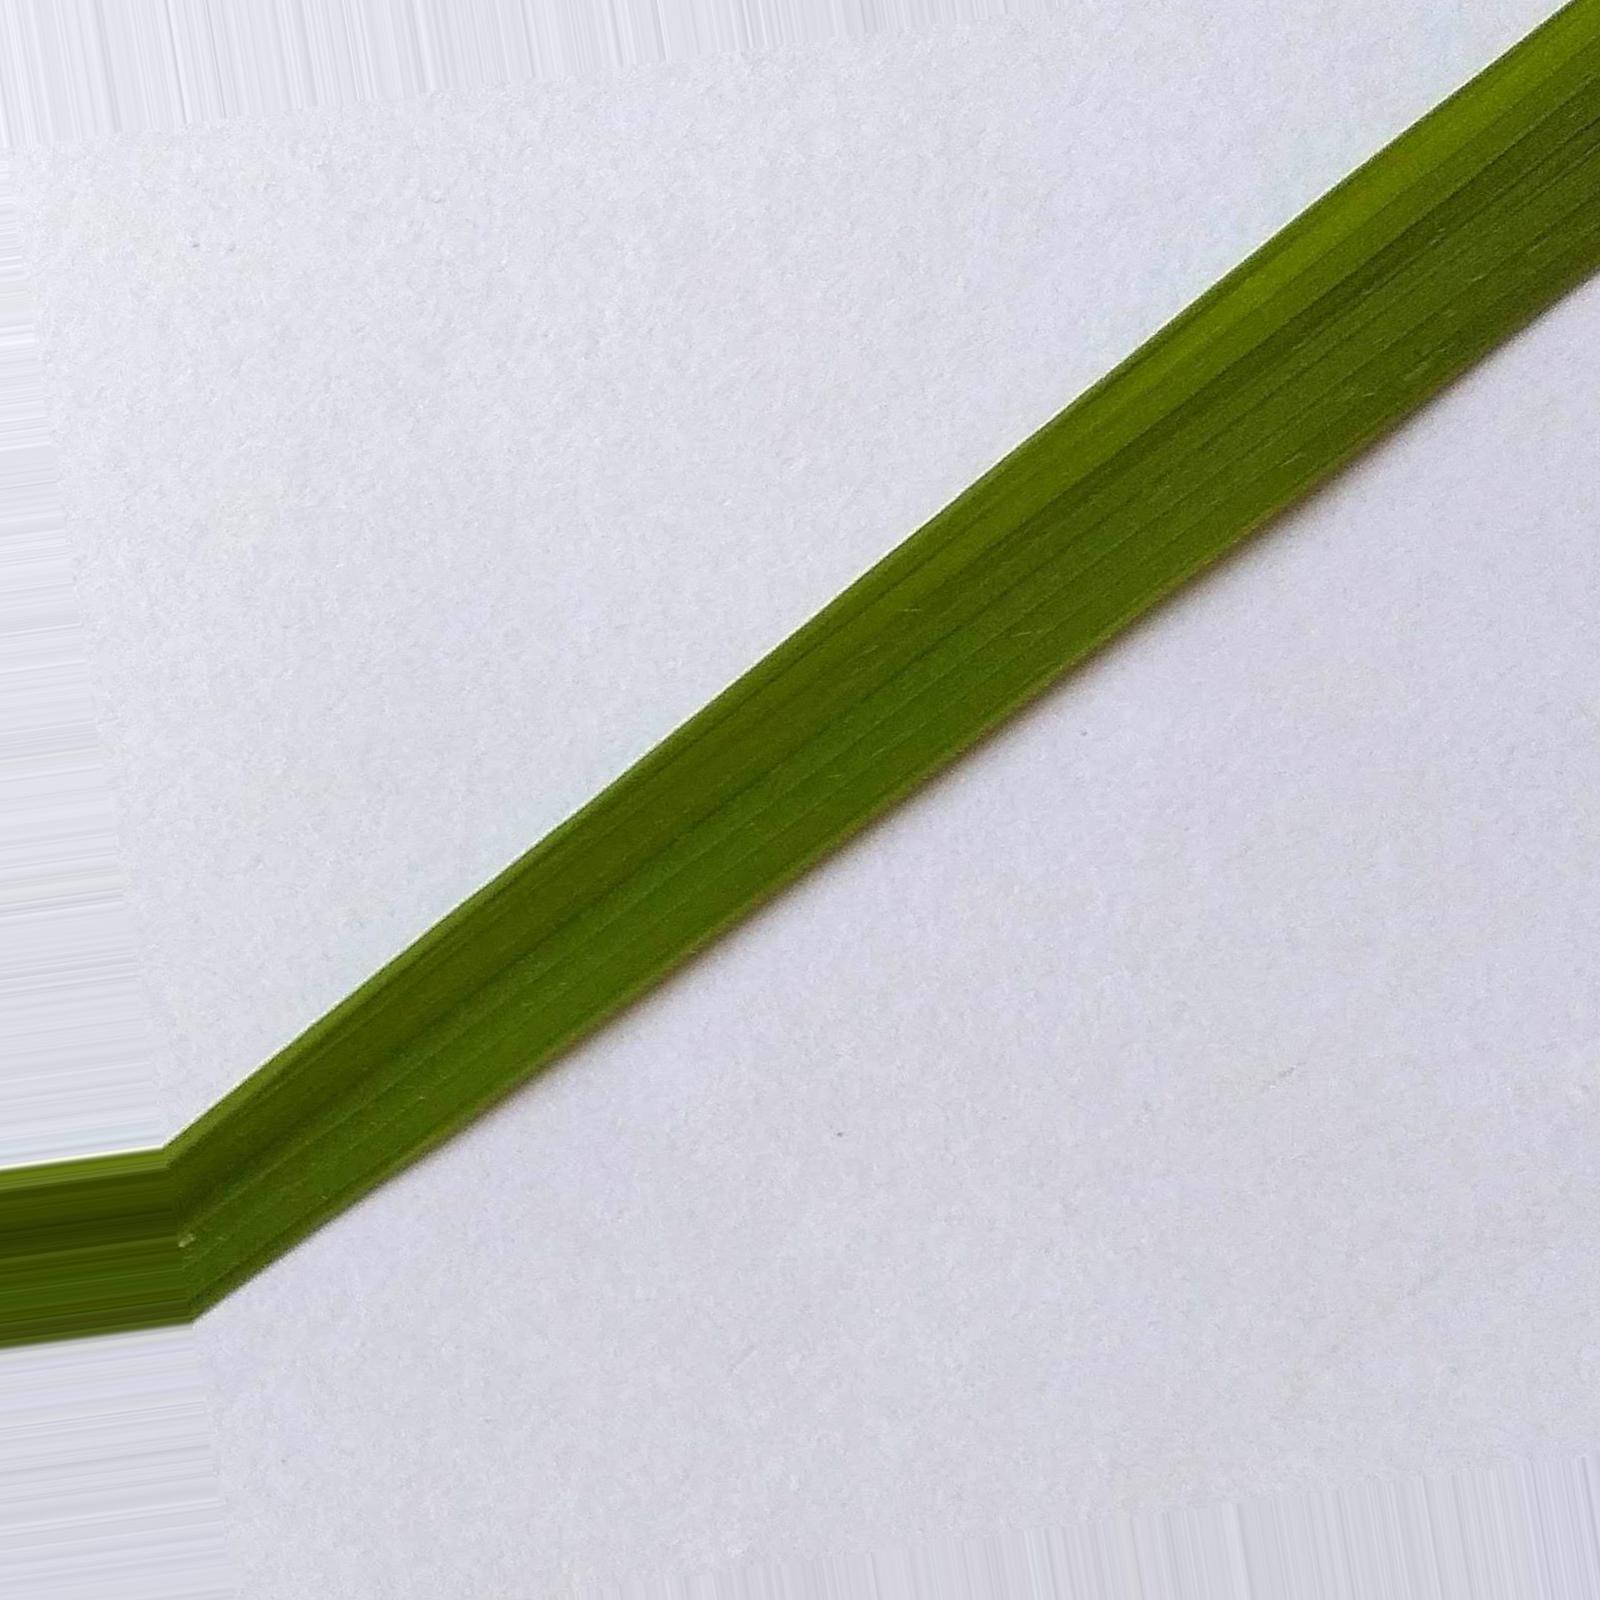
Nhãn: Healthy